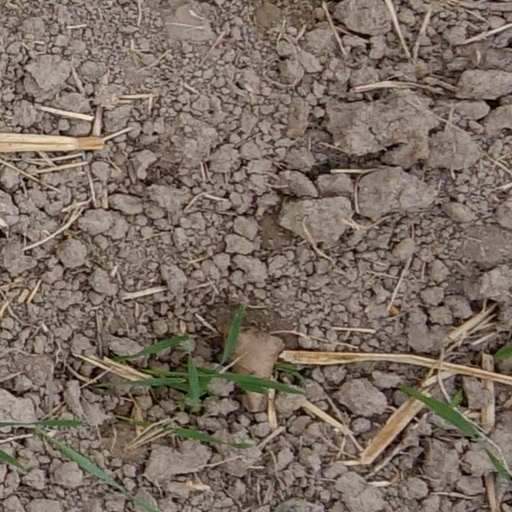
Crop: wheat